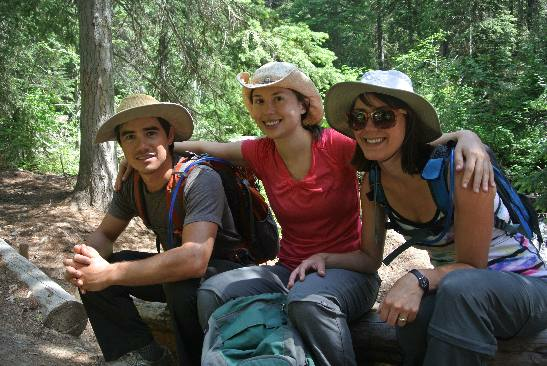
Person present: Yes